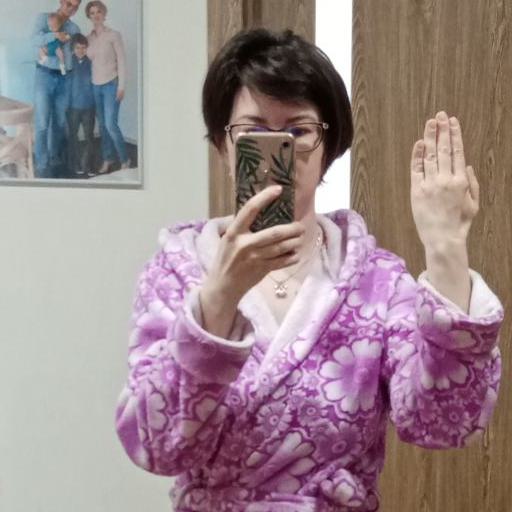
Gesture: no_gesture